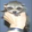
Label: raccoon